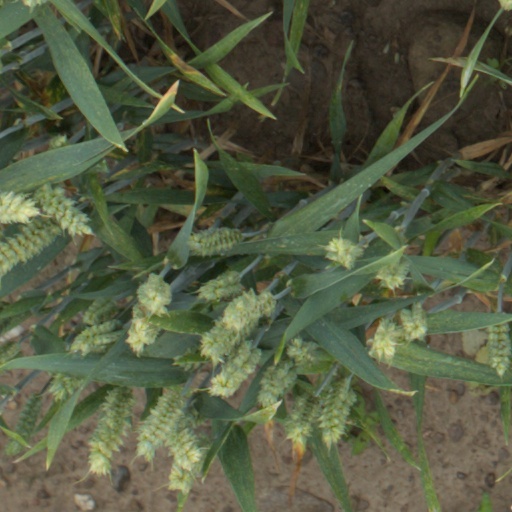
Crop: wheat